Bingo DeMoss

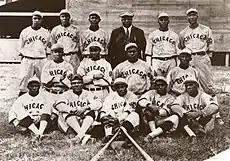
1919 Chicago American Giants

DeMoss spent his prime years with the Chicago American Giants, and as a player-manager for the Indianapolis ABC's and Detroit Stars. From 1920 through 1930, he batted .247, including highs of .314 for the 1929 Detroit Stars and .292 for the 1920 Chicago American Giants.